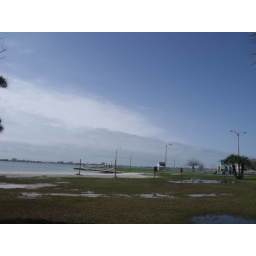
the glorious blue sky above Gulfport